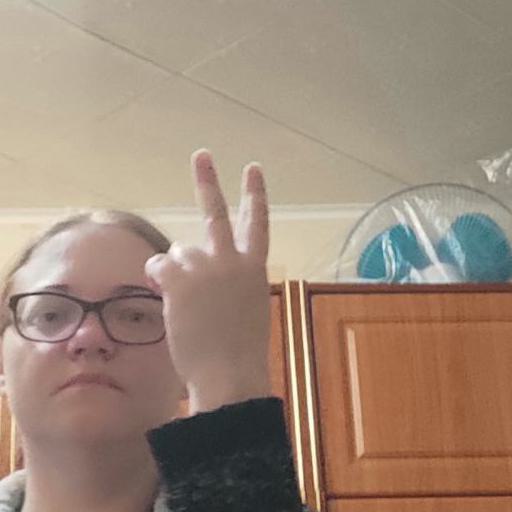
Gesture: peace_inverted